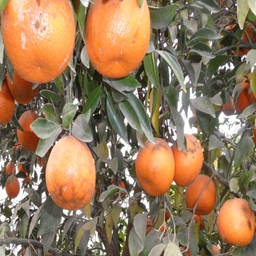
Plant part: fruit
Disease: black_spot